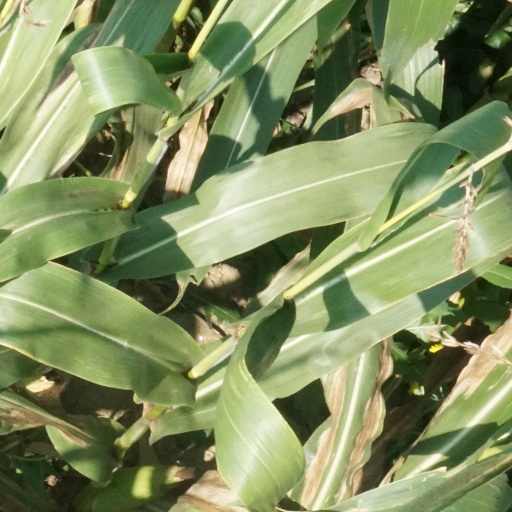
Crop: maize; corn